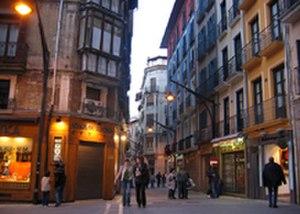
Le Casco Antiguo ou Casco Viejo est le quartier historique de la ville de Pampelune, capitale de la Communauté forale de Navarre. Il est situé dans le cœur de la ville dans la portion la plus haute du plateau et où se trouvent les principaux monuments de la ville.